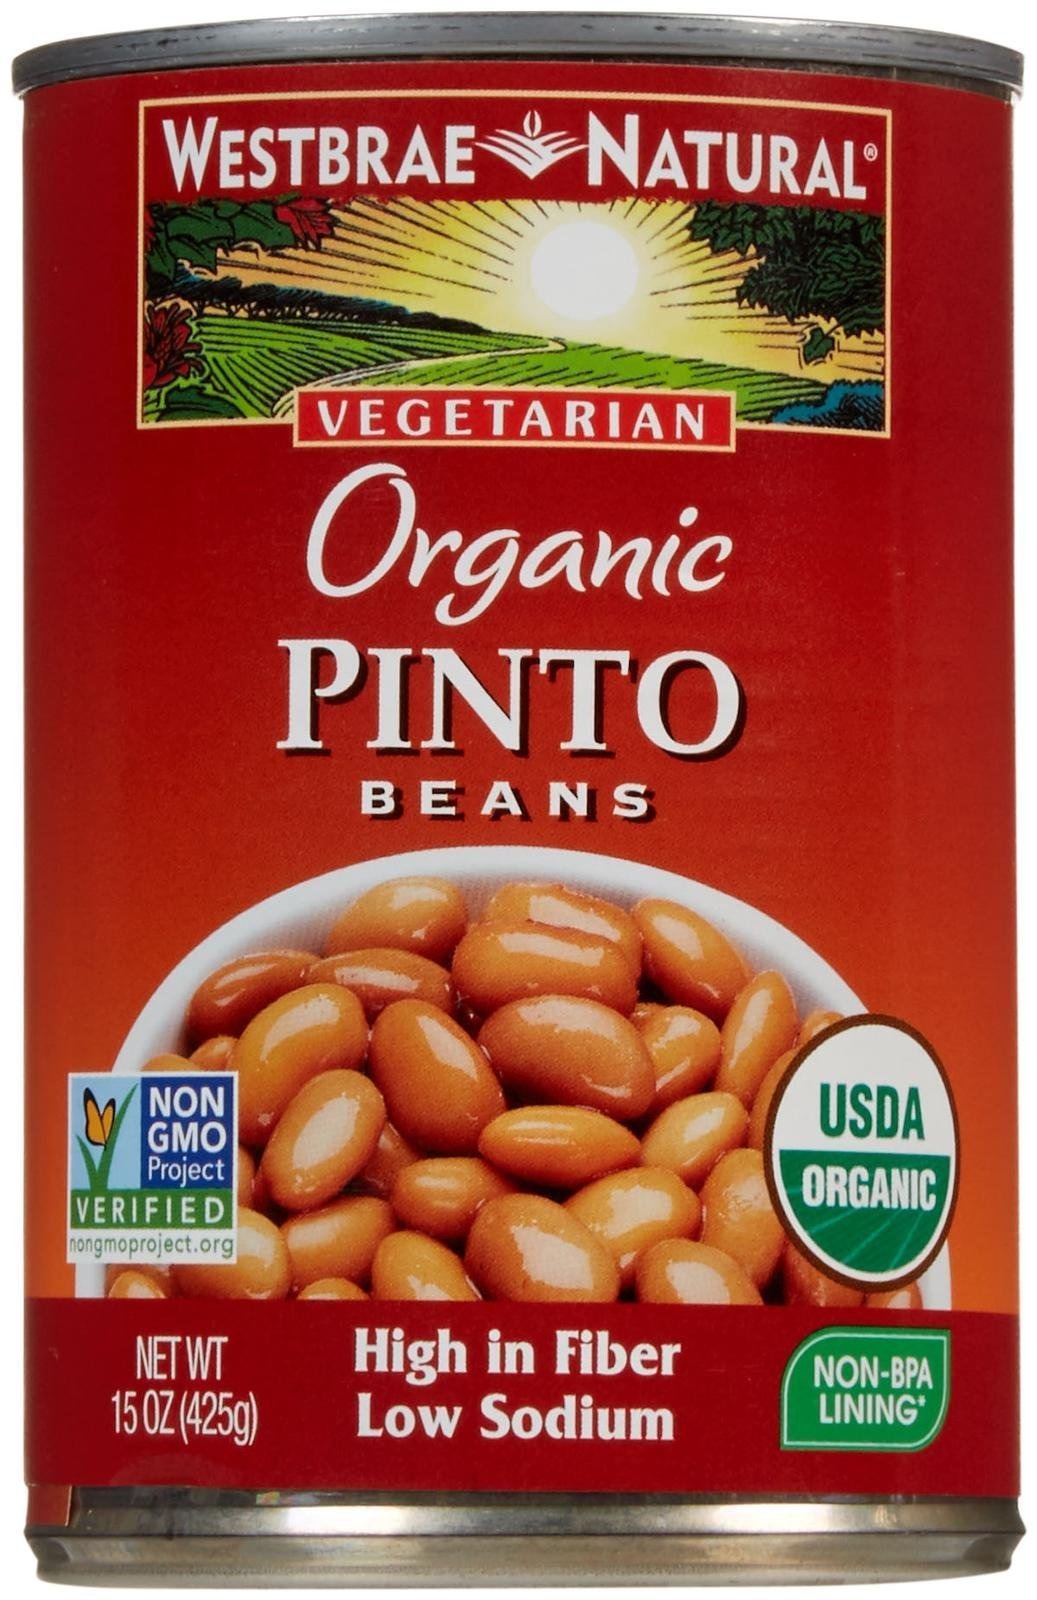
Item Name: Westbrae Organic Pinto Beans-15 oz
Value: 15.0
Unit: Fl Oz

Price: 57.74